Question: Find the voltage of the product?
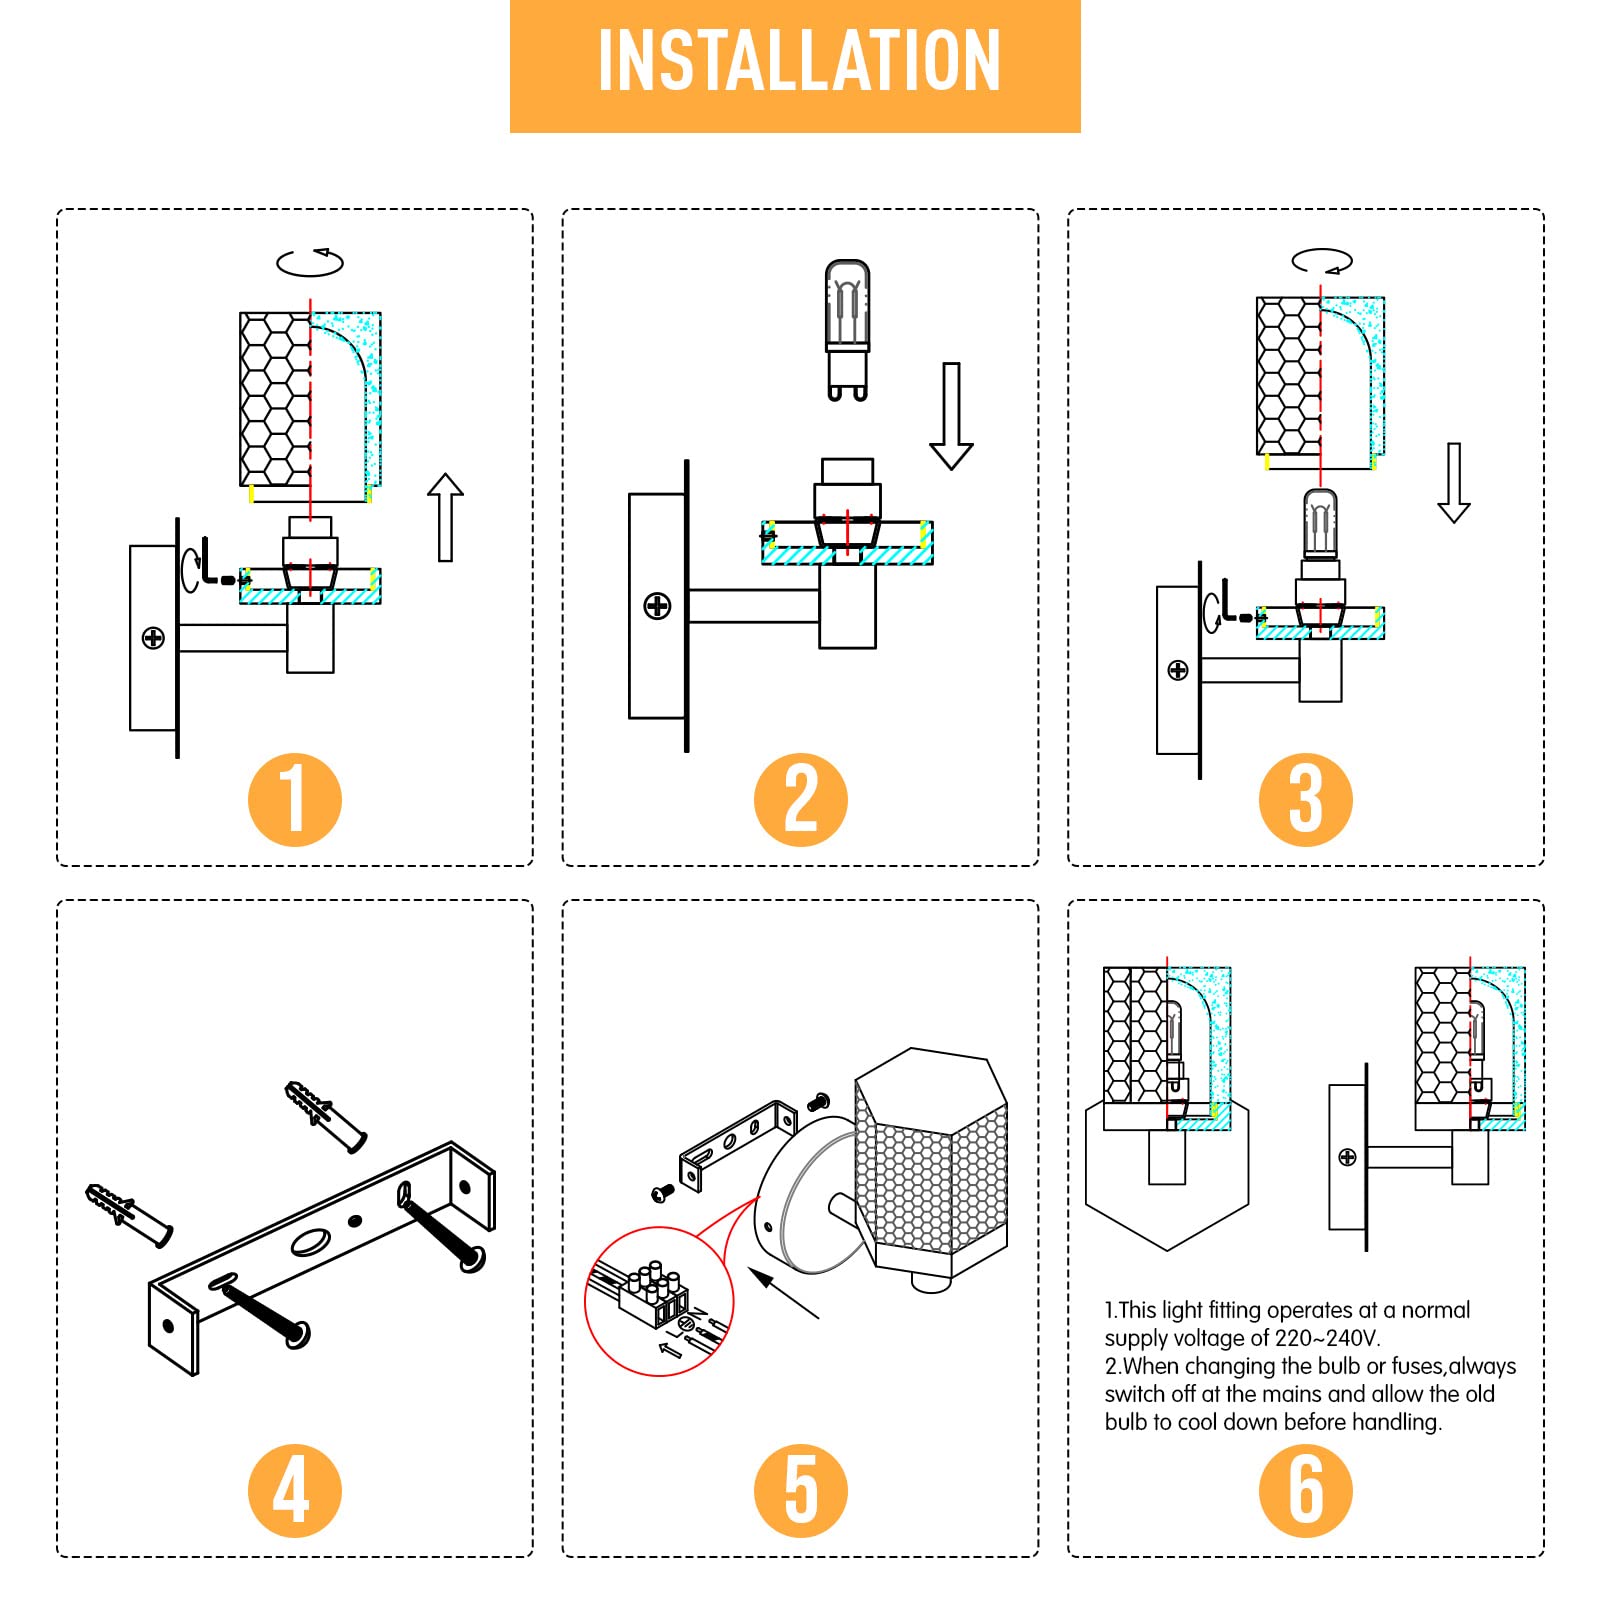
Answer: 240.0 volt